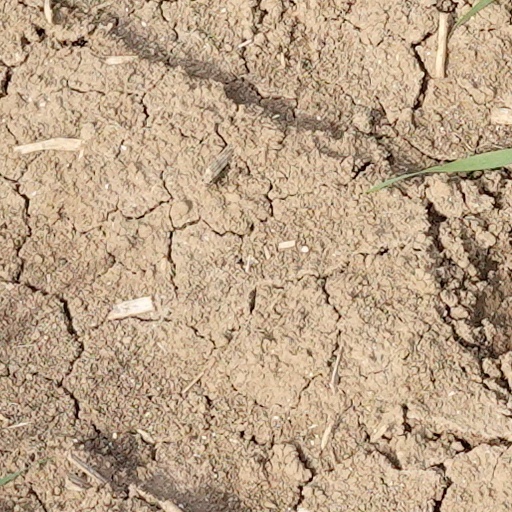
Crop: wheat